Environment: real
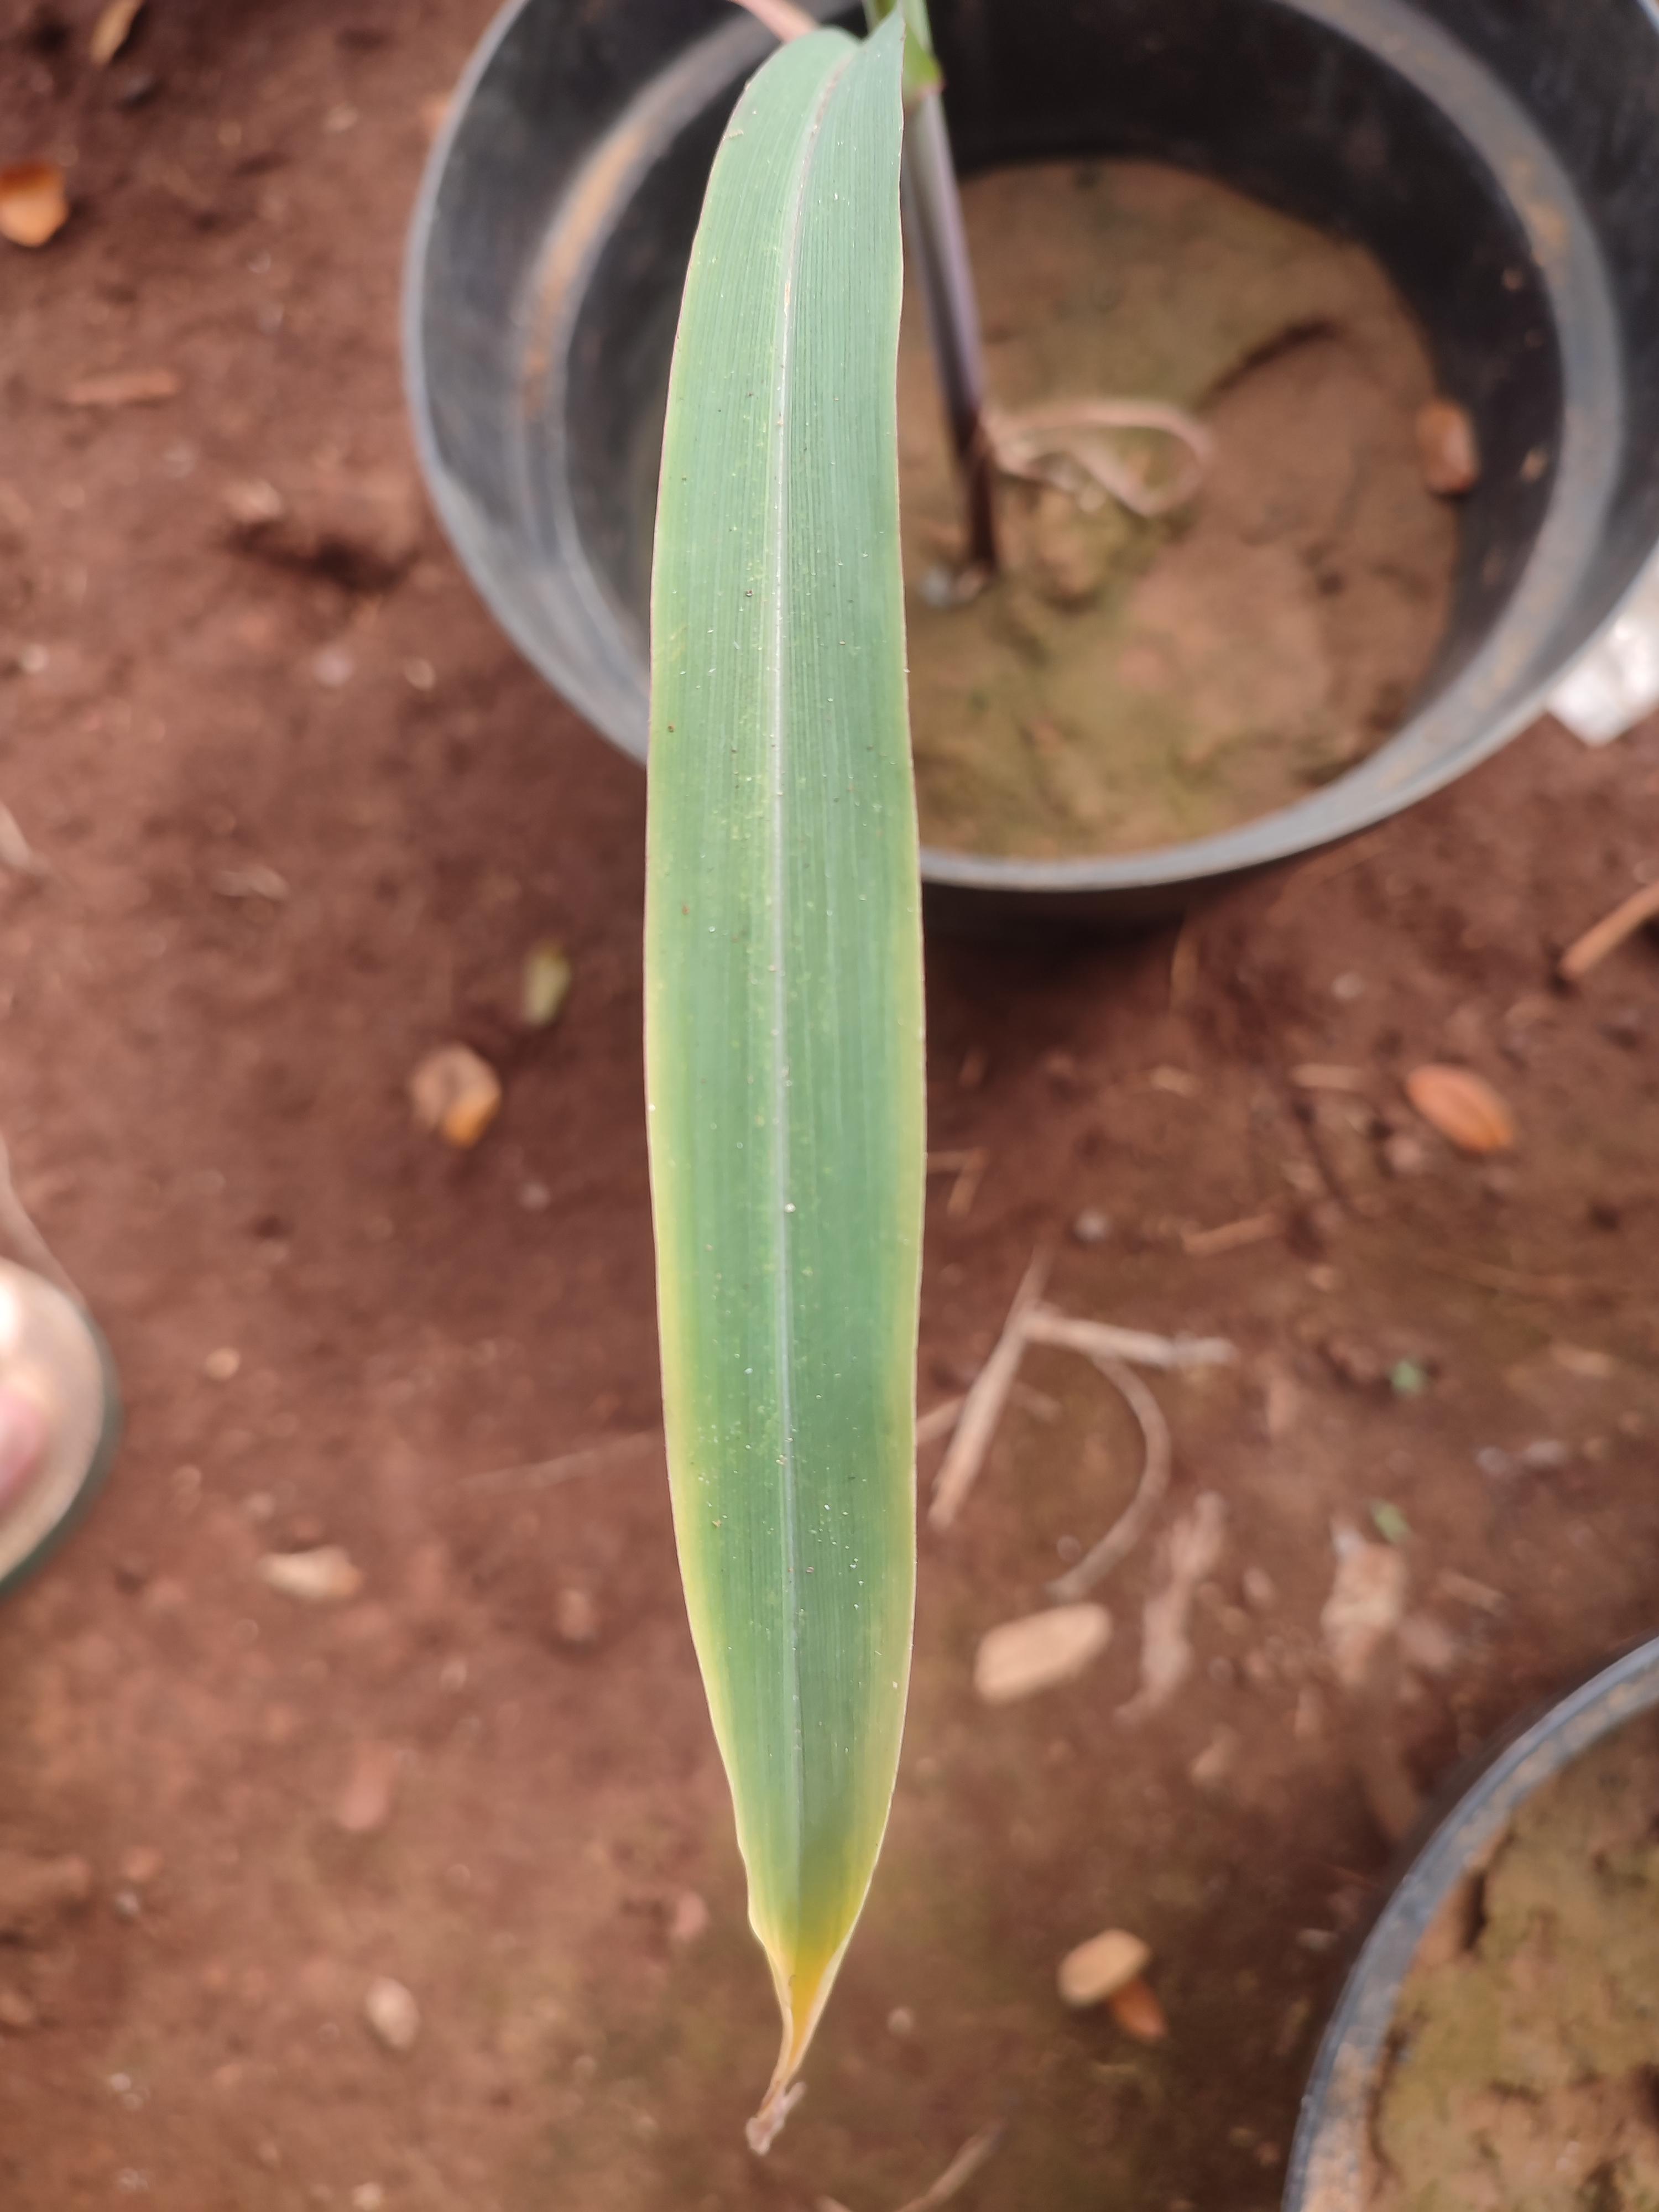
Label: potassium_deficiency